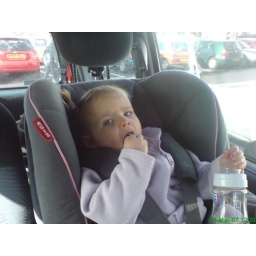
Hannah in her car seat